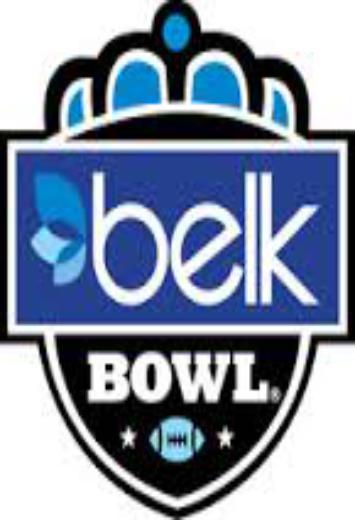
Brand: Belk
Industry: Necessities